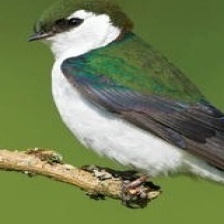
Species: VIOLET GREEN SWALLOW
Scientific name: TACHYCINETA THALASSINA